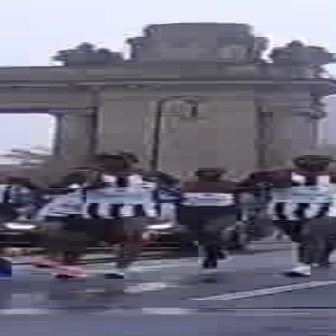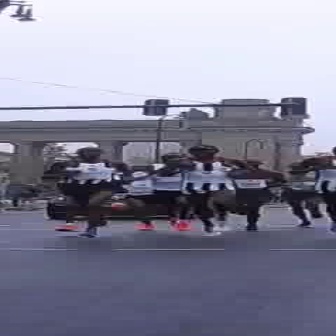
  Please identify the target specified by the bounding box [47,148,175,276] in the first image and locate it in the second image. Return the coordinates in [x_min,y_min,x_max,y_max] format.
Answer: [158,144,248,234]